Korazim Plateau

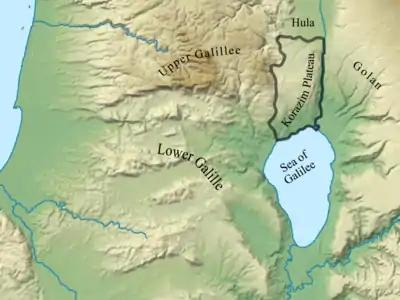

The Korazim Plateau is a distinct geographical region, that is not part of either of the regions that surround it. According to Ministry of Environmental Protection the plateau is bounded between the Safed and Naftali Mountains (west), the Hula Valley (north), the Jordan River and Golan Heights (east) and the Sea of Galilee, excluding the narrow coastal strip (south). Within these boundaries the region measures 117 km. The archaeological survey of the Israel Antiquities Authority also included parts of the mountains to the west and the shoreline of the Sea of Galilee, bringing the total area to 135 km.